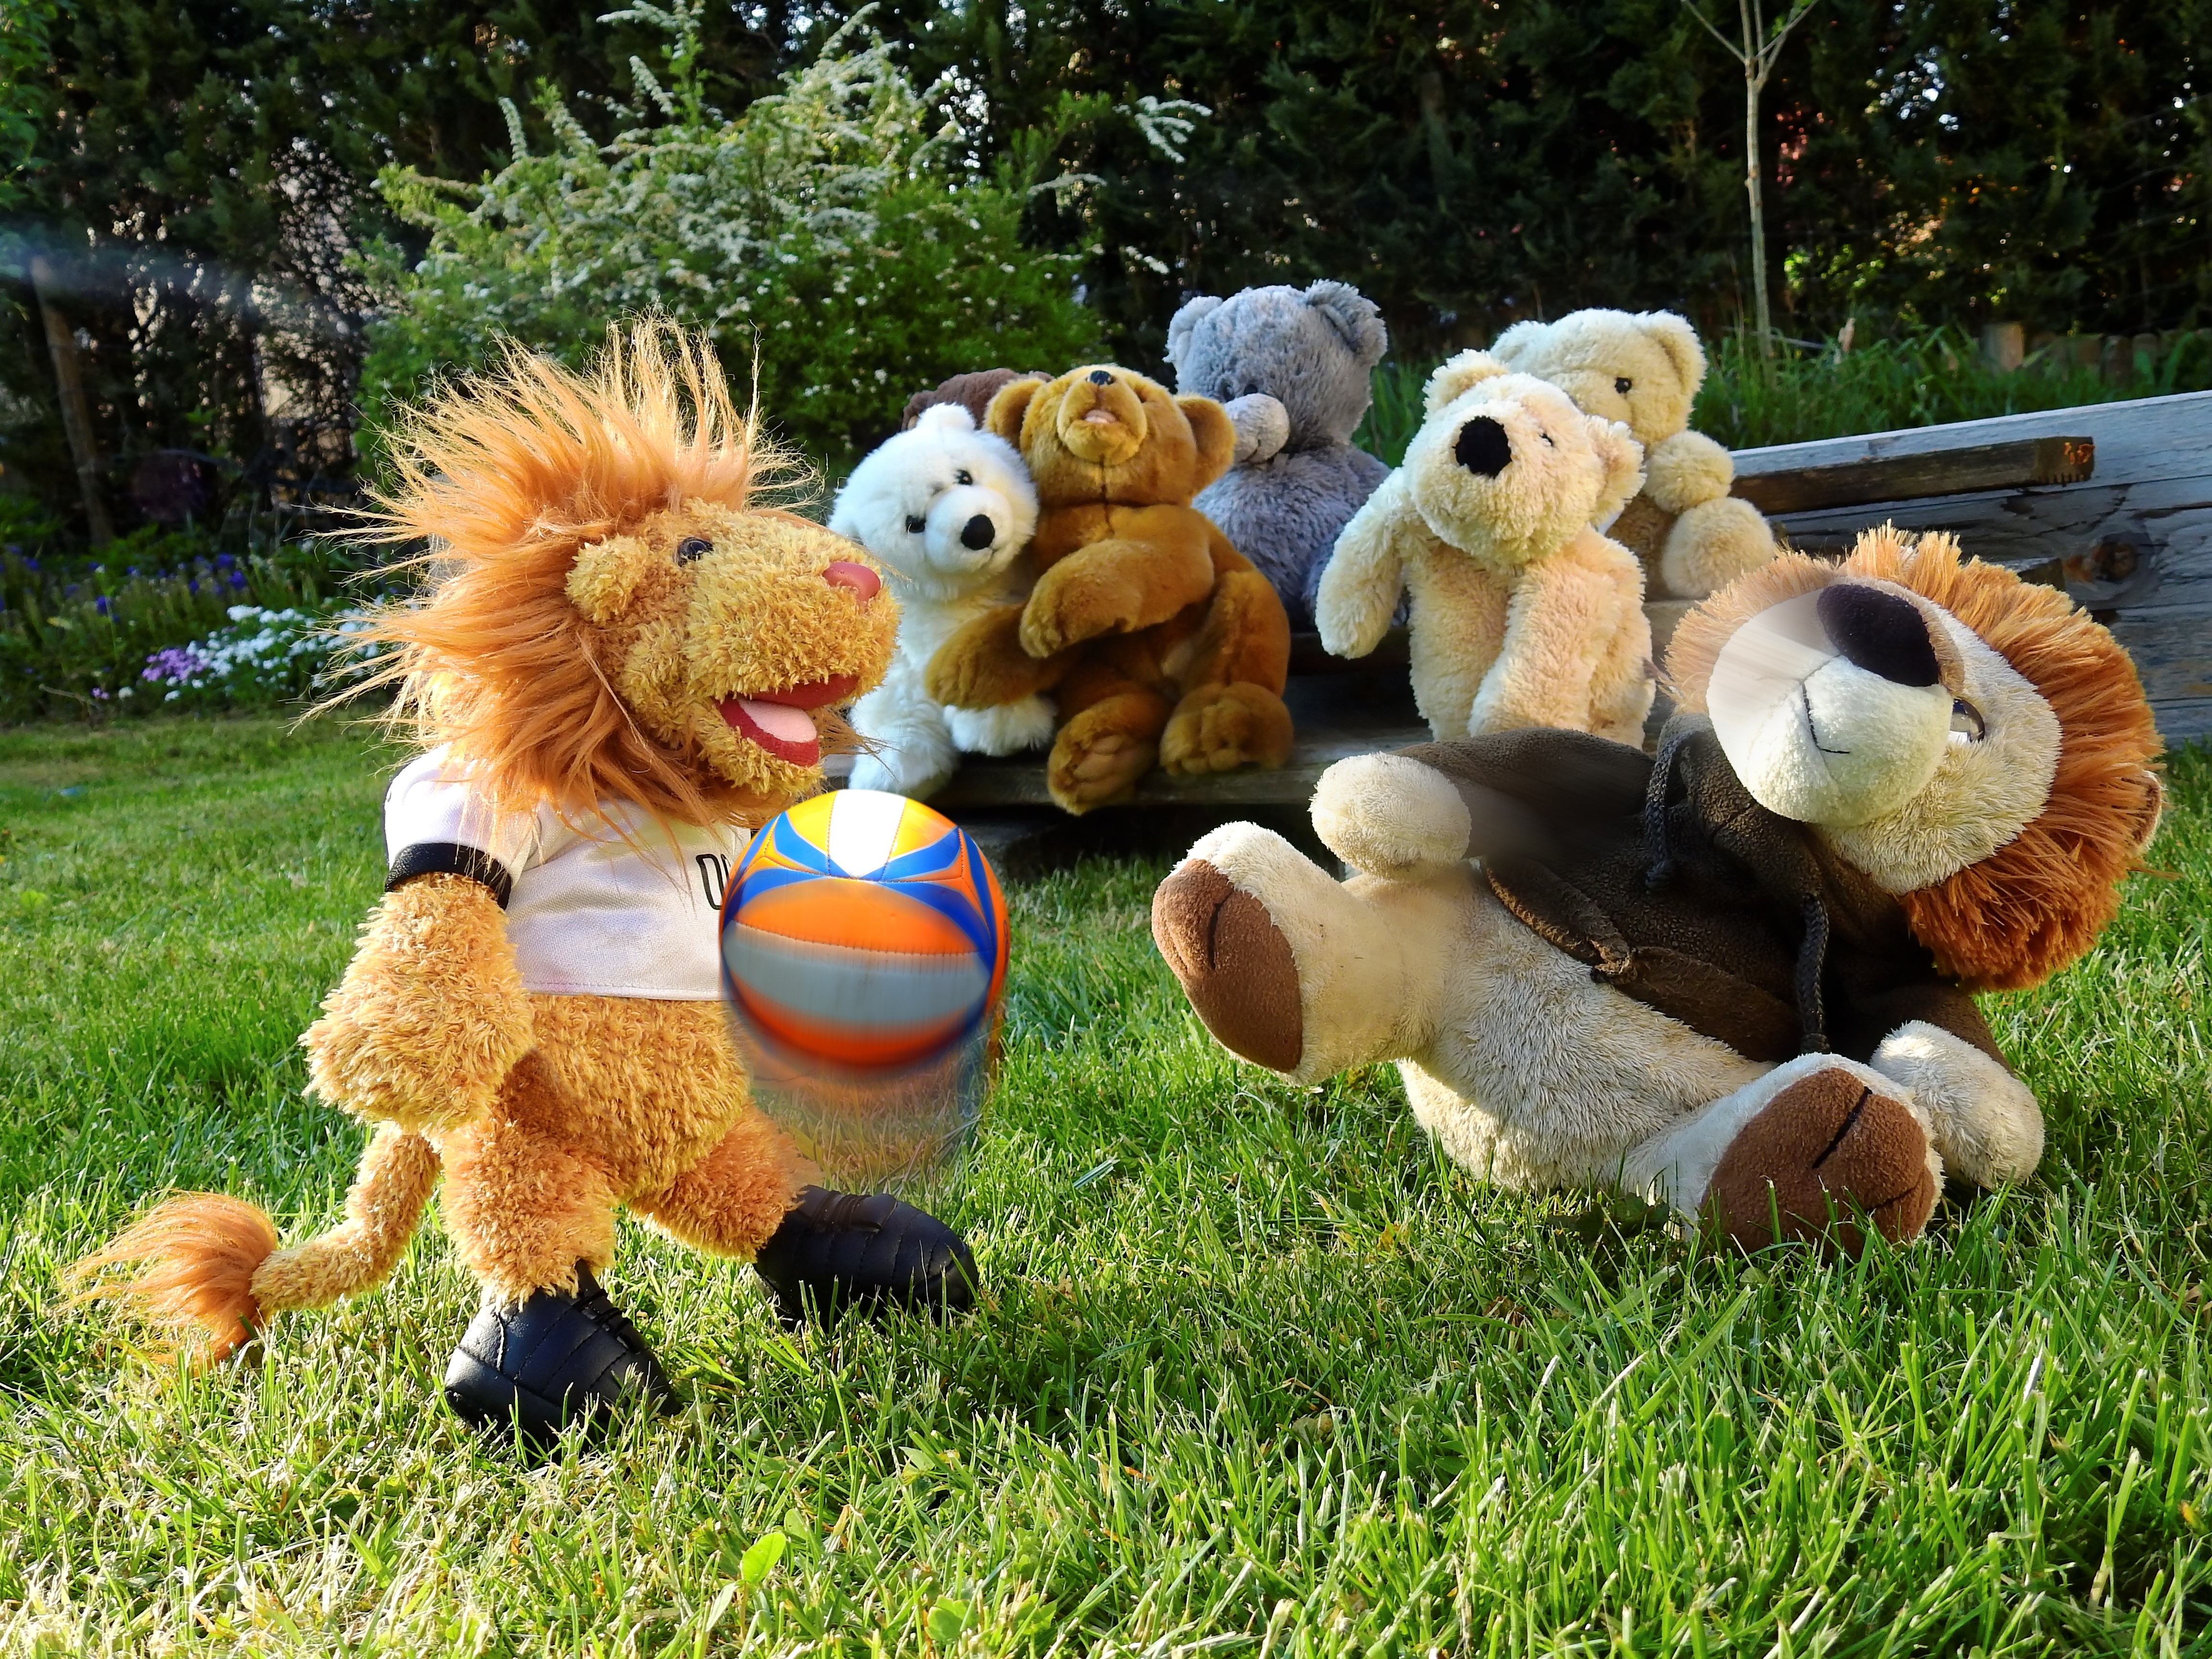
sport, play, animal, bear, movement, football, leisure, toy, lion, teddy bear, textile, competition, ball, toys, plush, teddy, soft toy, ball sports, ball game, stuffed toy, teddibaer